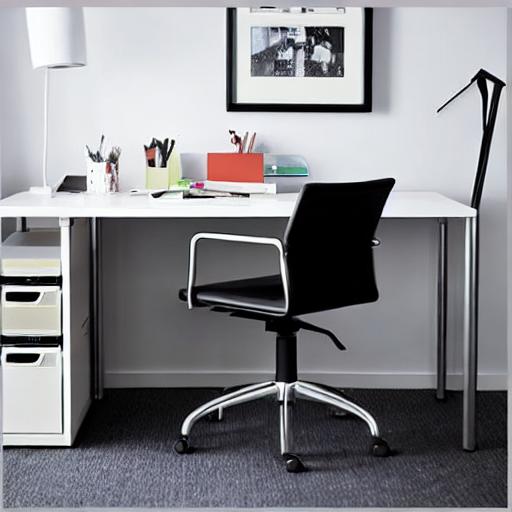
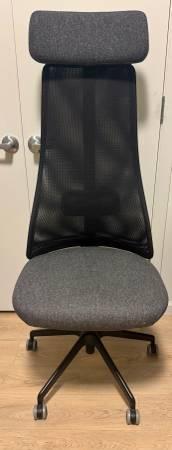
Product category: items_chair
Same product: no